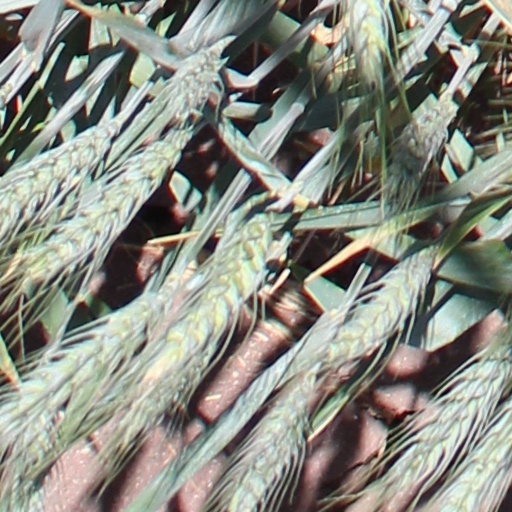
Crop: wheat